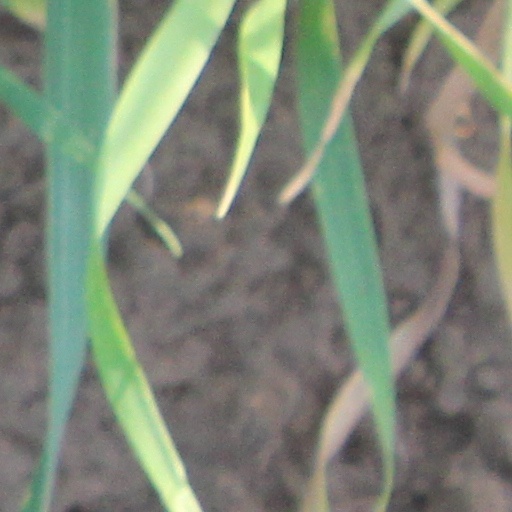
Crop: wheat